Lupton family

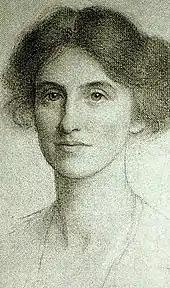
Anne Lupton

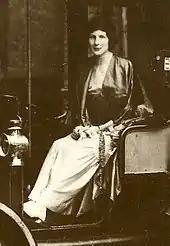
Barbara Lupton

Francis Martineau Lupton (1848–1921), known as Frank, was Francis III's eldest son. He attended Leeds Grammar School and Trinity College, Cambridge where he read history before entering the family business. From 1870 to 1880, he was a member of the Leeds Rifles. From the 1880s, Wm. Lupton & Co moved from being merchants to manufacturing in response to the restructuring of the economics of cloth making. The company acquired other mills and power looms in Pudsey and converted the mills to be driven by electricity. They took advantage of new sources of wool from the Americas and Australia. The textile mills were on Whitehall Road, Leeds.